Caroline Springs

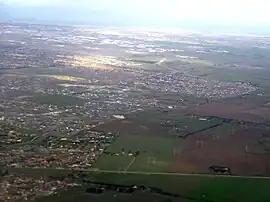
Aerial view of Caroline Springs from the north

Caroline Springs is a suburb in Melbourne, Victoria, Australia, west of the Melbourne central business district, located within the City of Melton local government area. Caroline Springs recorded a population of 20,365 at the 2021 census.